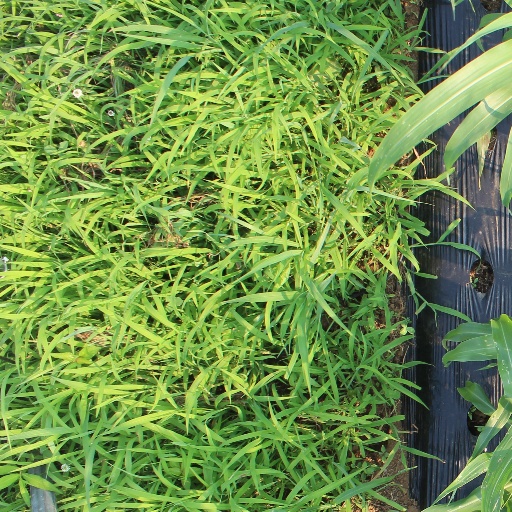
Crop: sorghum